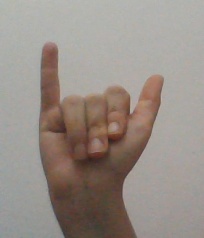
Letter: ya